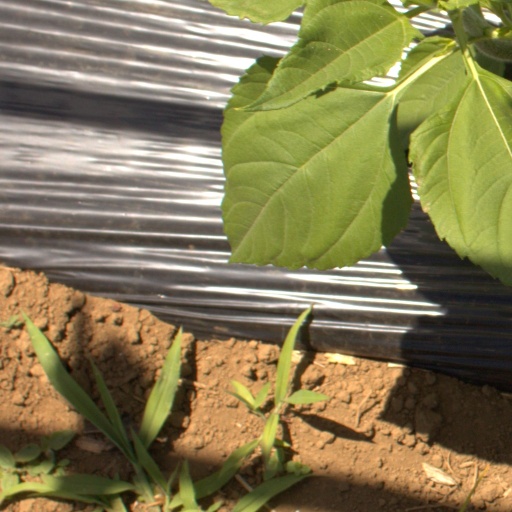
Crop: Jerusalem artichoke